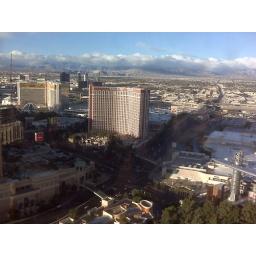
Waking up to blue skies and great mountain views in Vegas... pretty nice...